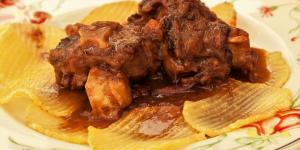
rabo de cerdo en salsa con thermomix